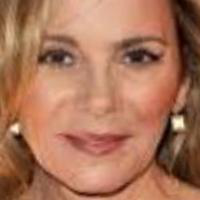
Age group: age 41-55